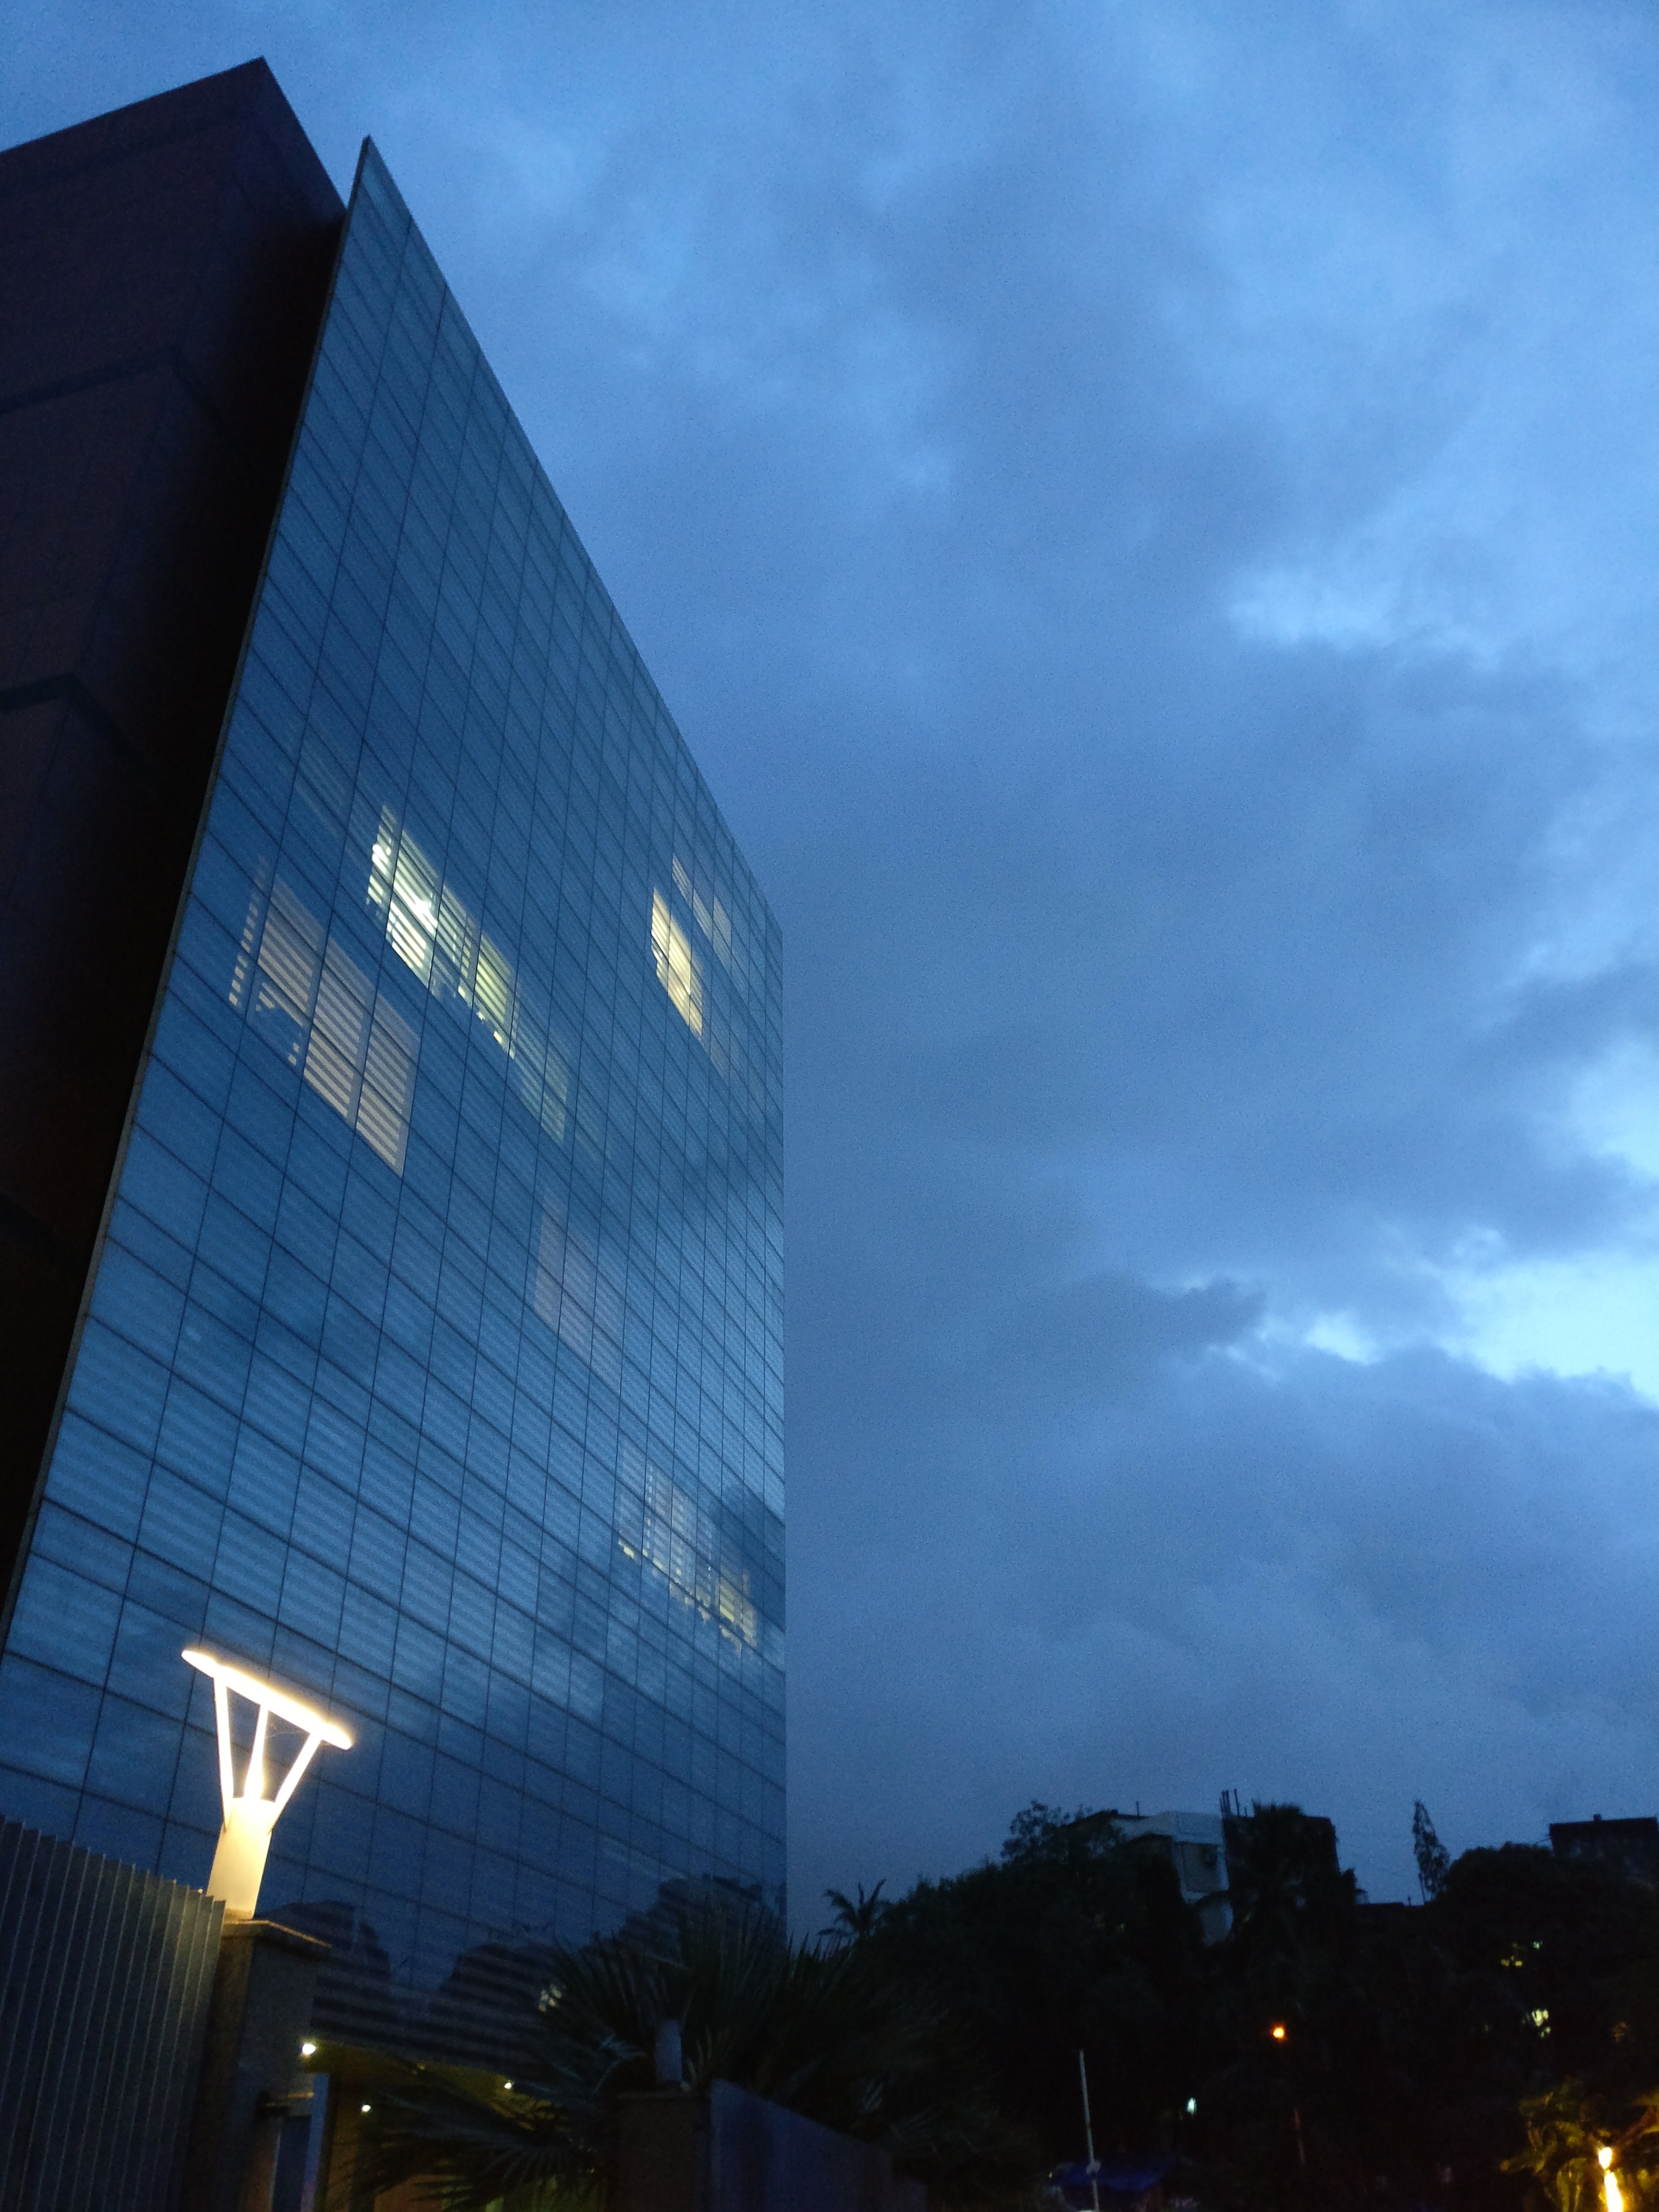
cloud, architecture, sky, night, sunlight, city, skyscraper, downtown, dusk, evening, reflection, landmark, facade, tower block, atmosphere of earth